Bara, Ghazipur

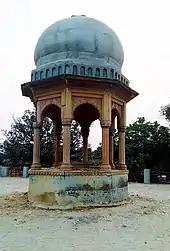
an old monument, a tomb of an army chief in who died during the Battle of Chausa

According to the old books and sayings it is said that the Bara village was established by the family Cherus. Tikam deo was a King of chero Dynasty and a ruler of Birpur estate. Later Kam dev and Dham dev came to this region and Tikam deo Lost the power and Birpur came in direct control of them and later Kamsar jagir. After Tikam deo Lost his estate his descendants name as Rajdhar Rai, Mukund Rai, and Pithaur Rai out of three brothers, one brother settled at Birpur, and one brother established Narayanpur and Ujjar villages. Later their family established many villages near Birpur.